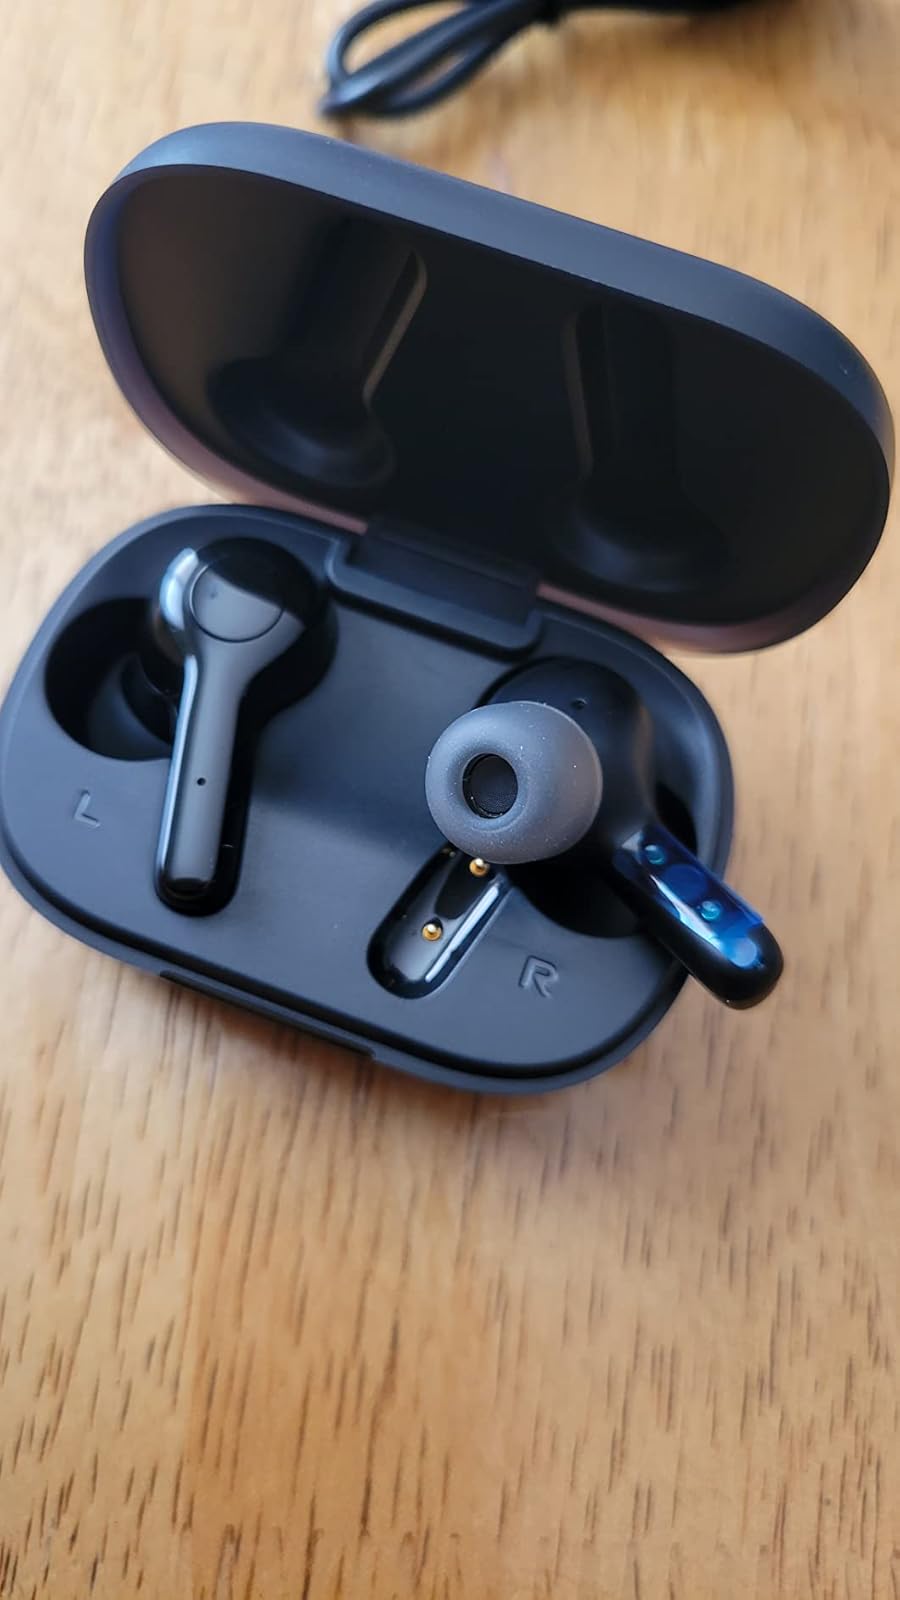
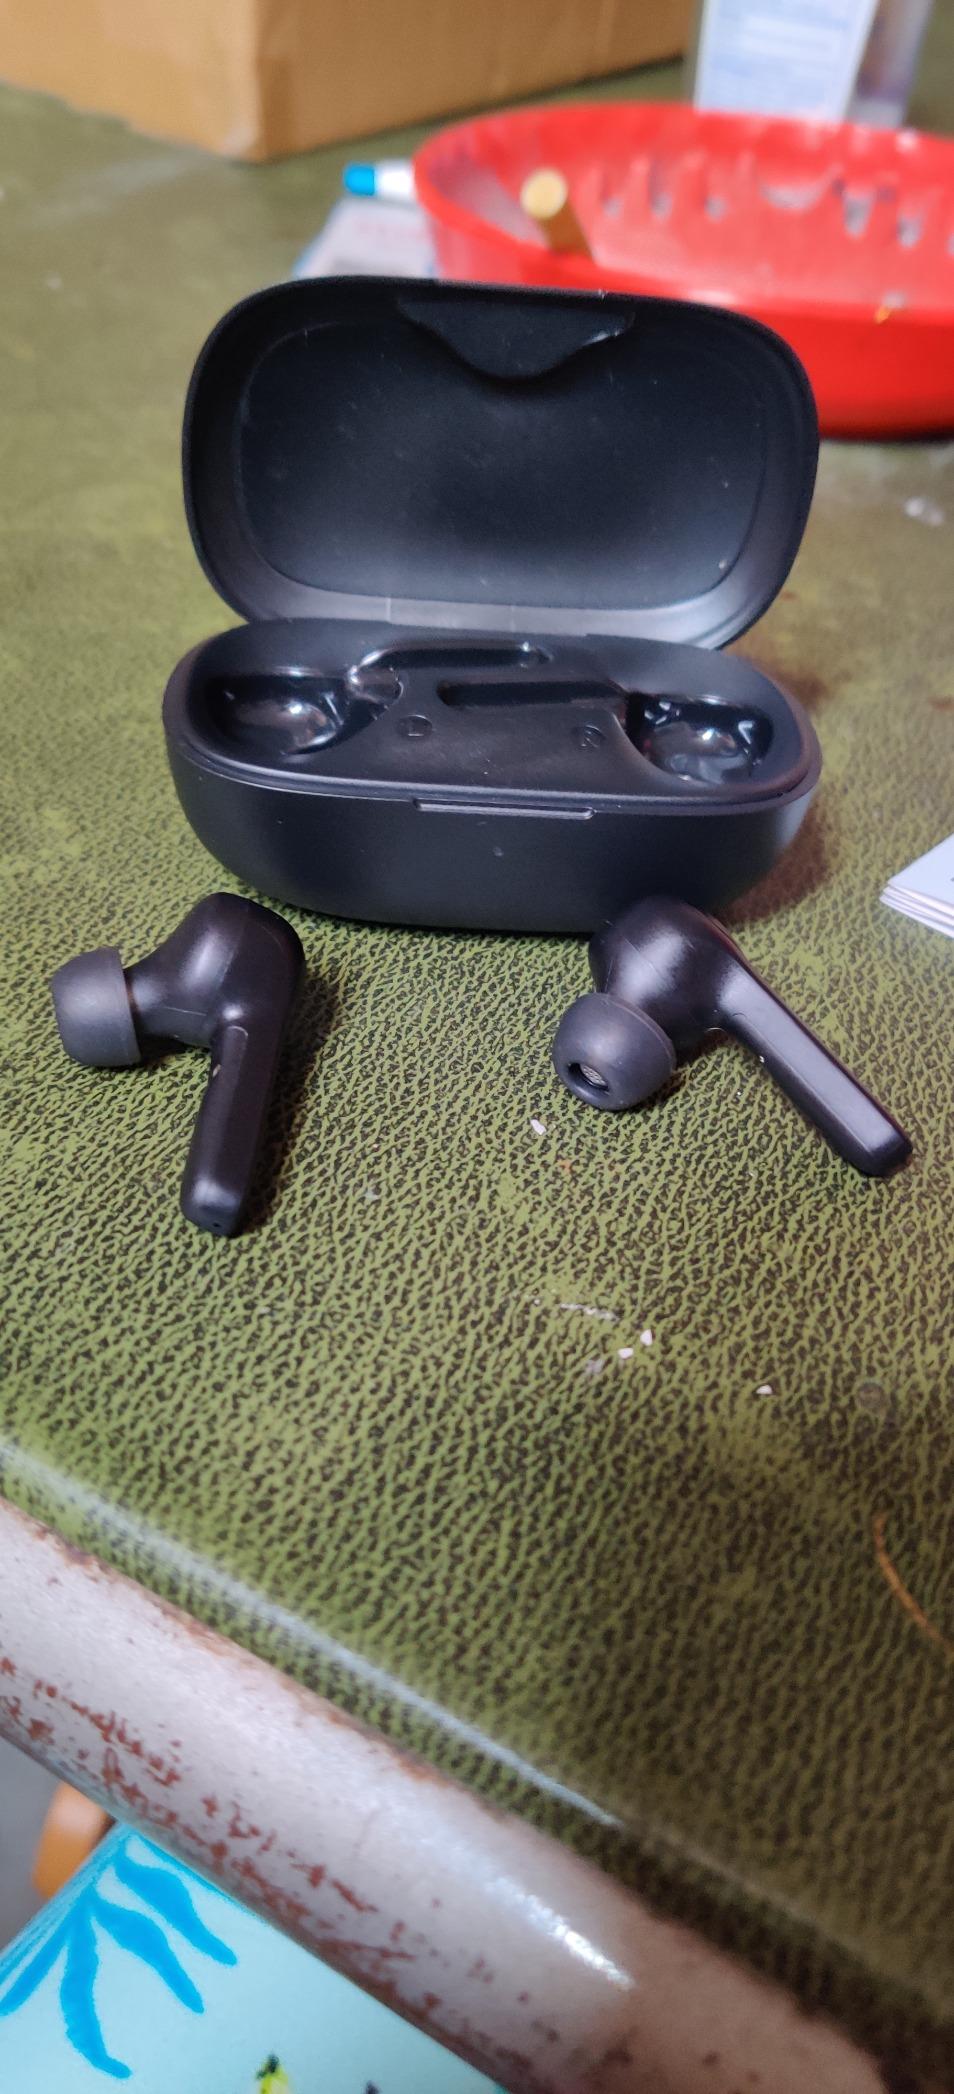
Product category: earbuds
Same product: no